Anglia Ruskin University

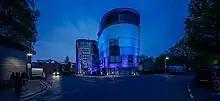
Young Street of ARU Cambridge. A tribute to NHS heroes during the COVID-19 pandemic.

Anglia Ruskin University Writtle campus, located in the Essex countryside near Chelmsford, is an educational facility that specialises in land-based, animal sciences, and sport-related programs. The campus spans 150 hectares and features a variety of facilities, including a working farm, equine center, science laboratories, and design studios.